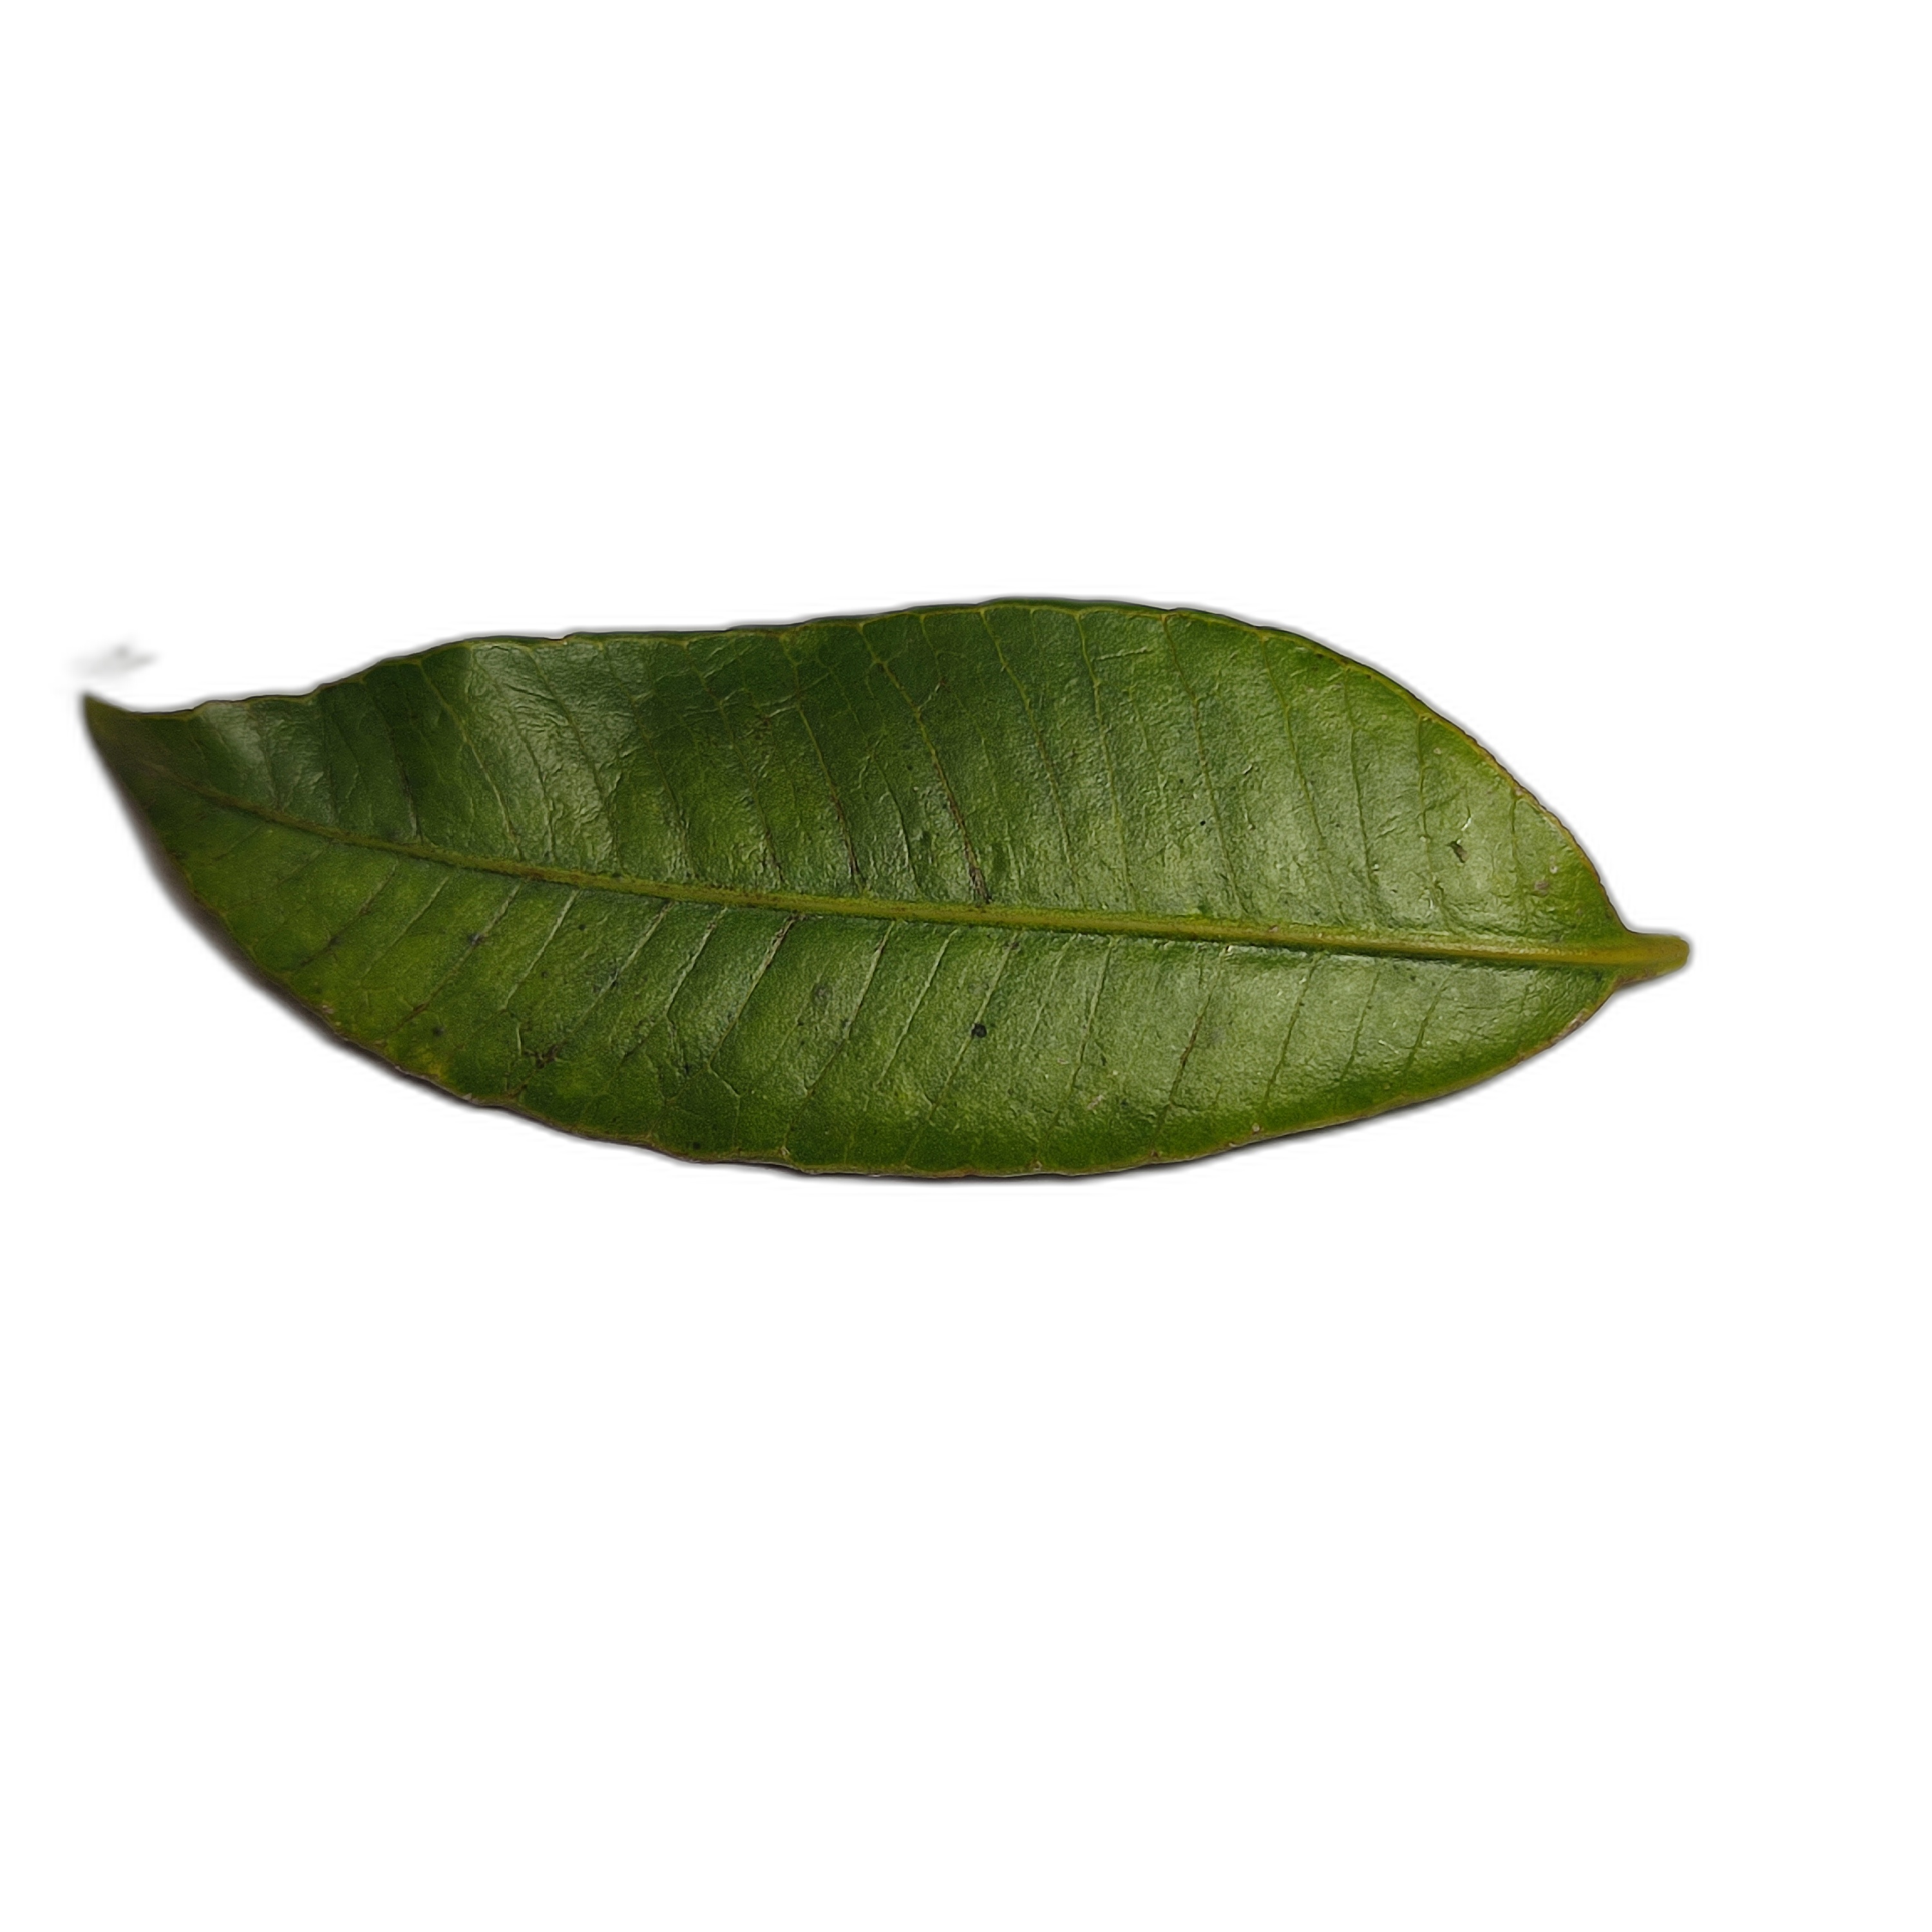
Label: healthy